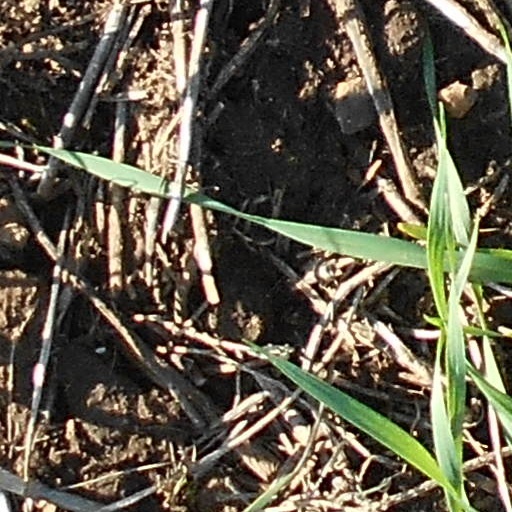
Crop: wheat